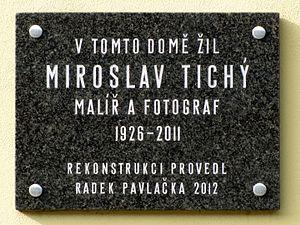
Miroslav Tichý, né le 20 novembre 1926 à Nětčice, en Moravie, et mort le 12 avril 2011 à Kyjov, est un peintre et photographe tchèque.